Villa Zorayda

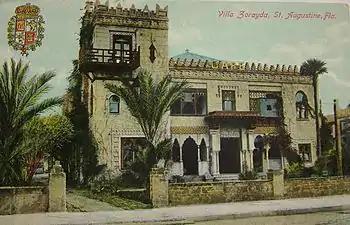
The Villa Zorayda in the early 1900s

Franklin W. Smith was an amateur architect and pioneer experimenter in poured concrete construction. His winter home, Villa Zorayda, was the first residence built in the Moorish Revival style in Florida, and the first poured concrete building in St. Augustine. Smith's concrete mix, which used crushed coquina shells as an aggregate, and his method of pouring it in successive levels, was adopted by Henry Morrison Flagler, a Standard Oil partner and Florida developer, for his nearby hotels and churches on an even grander scale. Villa Zorayda could also be considered the first example of fantasy architecture in Florida.